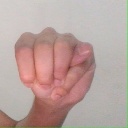
अक्षर: म